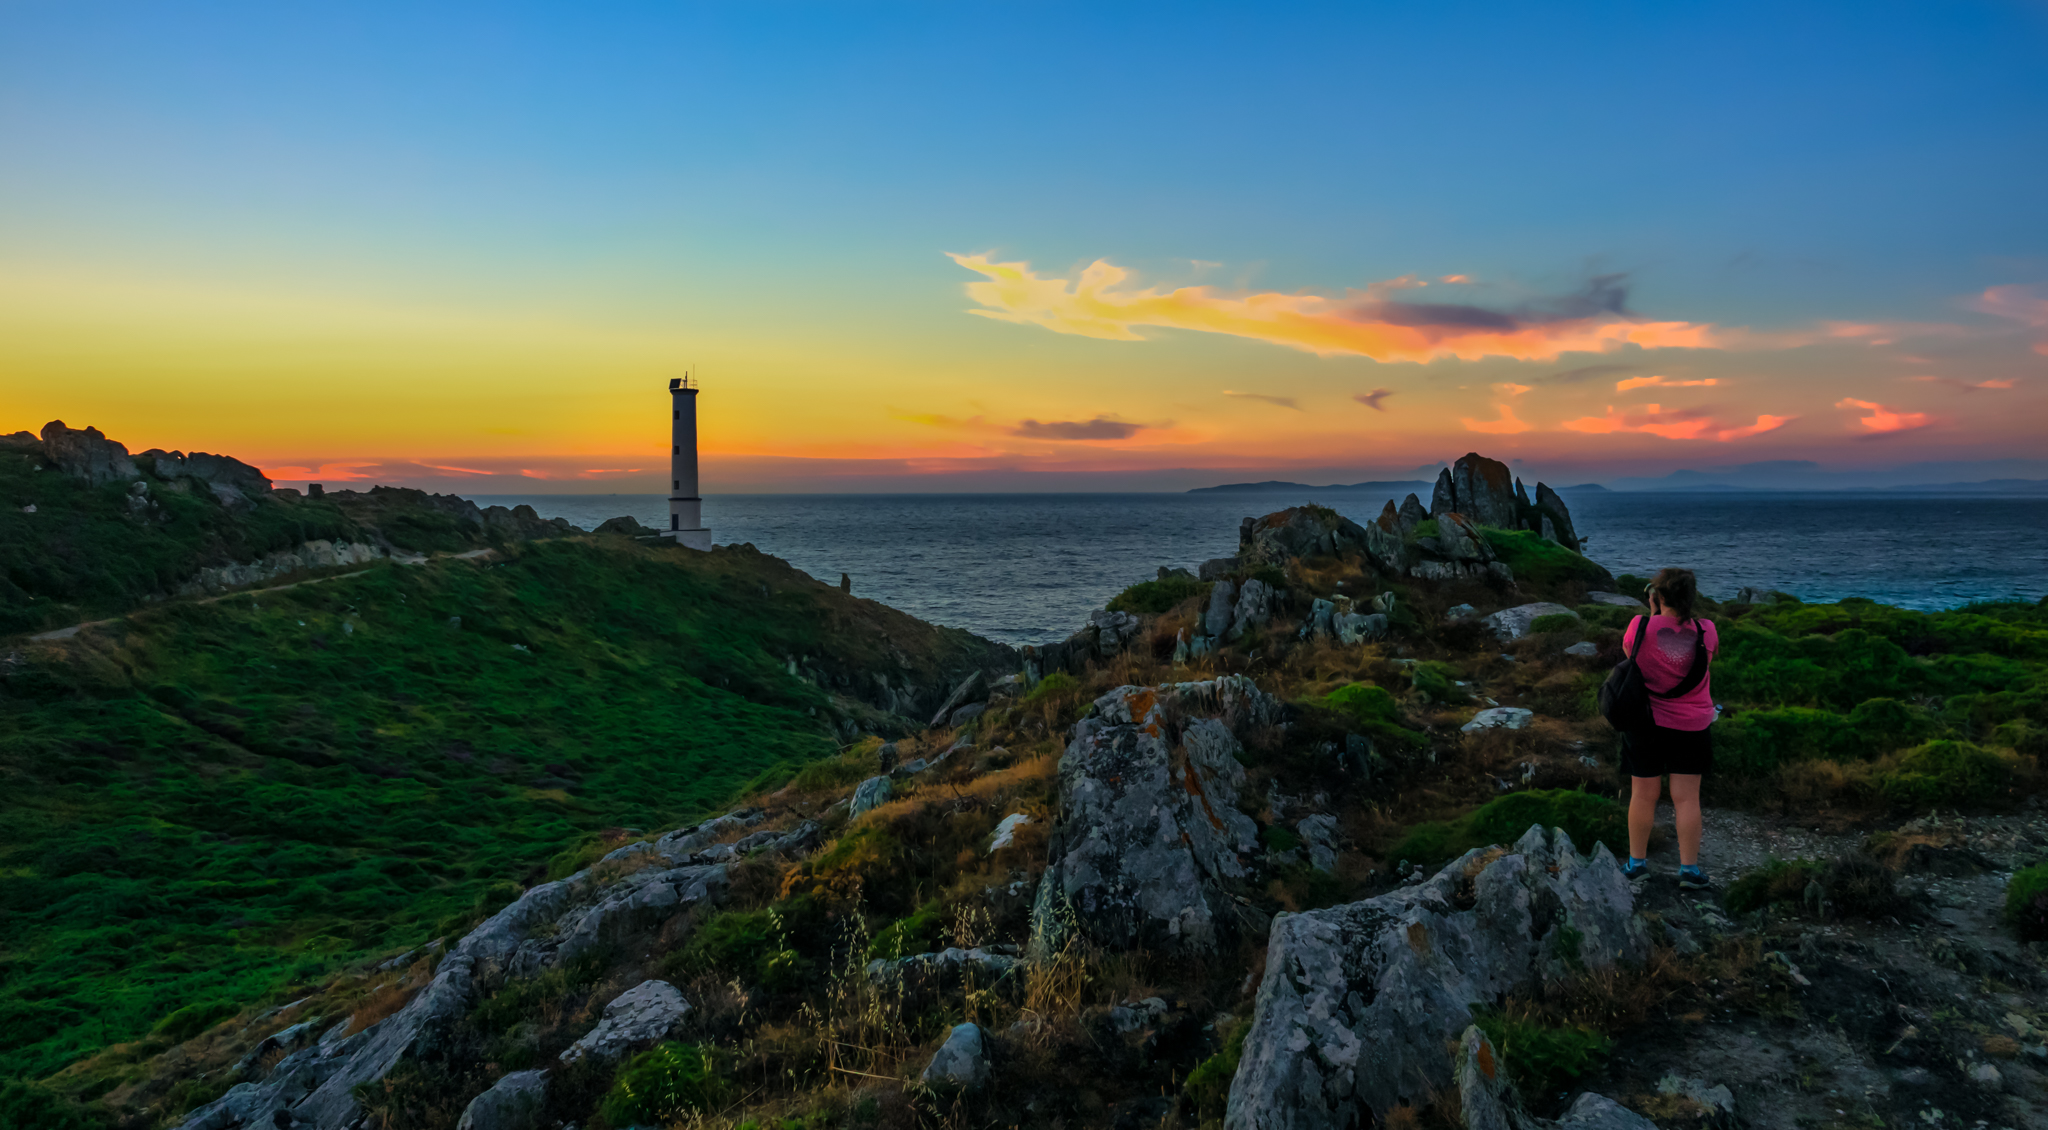
beach, landscape, sea, coast, rock, ocean, horizon, mountain, sunrise, sunset, morning, shore, dawn, cliff, dusk, evening, cove, tower, bay, terrain, spain, puestadesol, galicia, pontevedra, paisajes, espana, cape, ggl1, gaby1, xovesphoto, sonydscrx10iii, sonyrx10iii, rx10iii, rx10m3, cangas